LNER Class J38

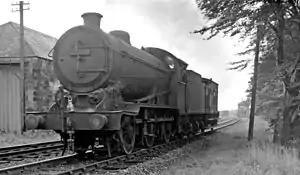
A Gresley J38 0-6-0 at the site of Forest Mill station

The London and North Eastern Railway Class J38 was a class of steam locomotive designed for freight transport. They were designed by Nigel Gresley and introduced in 1926. A total of 35 were built at the LNER's Darlington Works in 1926 and they were used in Scotland. All passed into British Railways ownership in 1948 and they were renumbered from 5900–5934 to 65900–65934.